Yusuf Sayfa

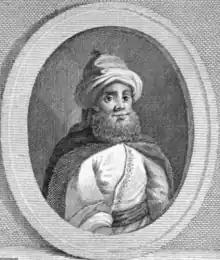
An engraving of Fakhr al-Din Ma'n, who became Yusuf's most prominent local adversary from 1598 until Yusuf's death in 1625

In 1593 Yusuf married Muhammad's widow and took control of the Keserwan and Beirut "iltizam". His new wife was escorted to Tripoli by his Shia Muslim allies, the Hamade clan. Yusuf's takeover of Beirut and the Keserwan, both of which were part of Damascus Eyalet, gained him the ire of the Damascus provincial government. His increasing proximity to Ma'nid domains in the southern Lebanon range provoked Fakhr al-Din II, the "sanjak-bey" of Sidon-Beirut Sanjak from 1592 and the son and successor of Qurqumaz ibn Yunis, who had died in the 1585 expedition. In 1598 the Damascus "beylerbey" Seyyed Mehmed Pasha ordered Fakhr al-Din and Musa al-Harfush of Baalbek to force Yusuf out of the Keserwan and Beirut. Fakhr al-Din and Musa engaged Yusuf's forces in a battle near the Nahr al-Kalb river in the Keserwan, slaying his brother or nephew Ali Sayfa, and conquering Beirut and the Keserwan. Fakhr al-Din held the two territories for one year, before agreeing to withdraw his forces and return both territories to Yusuf after reaching unspecified accommodations with him. The battle at Nahr al-Kalb inaugurated a rivalry between Yusuf and Fakhr al-Din which lasted for the remainder of Yusuf's life. The rivalry became a conspicuous aspect of the local culture, as exemplified in a verse from the wine ode of a contemporary poet addressed to his companion: Let us not speak of Ibn Sayfa and Ibn Ma'n enemies seek one another out What have we to do with wars? — Ibrahim ibn Muhammad al-Akrami al-Salihi of Damascus (d. 1637).